University of Queensland Gatton Campus

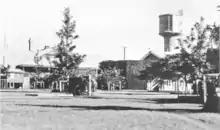
Queensland Agricultural High School and College, 1939

The University of Queensland Gatton Campus is located on the Warrego Highway, just east of the town of Gatton. It comprises two distinct areas: the main campus at Lawes, approximately east of Gatton, and the Darbalara Farms, located approximately to the south east of the main campus. The focus of interest for the entry in the Queensland Heritage Register is the main campus at Lawes; the Darbalara Farms are not included in the heritage listing.